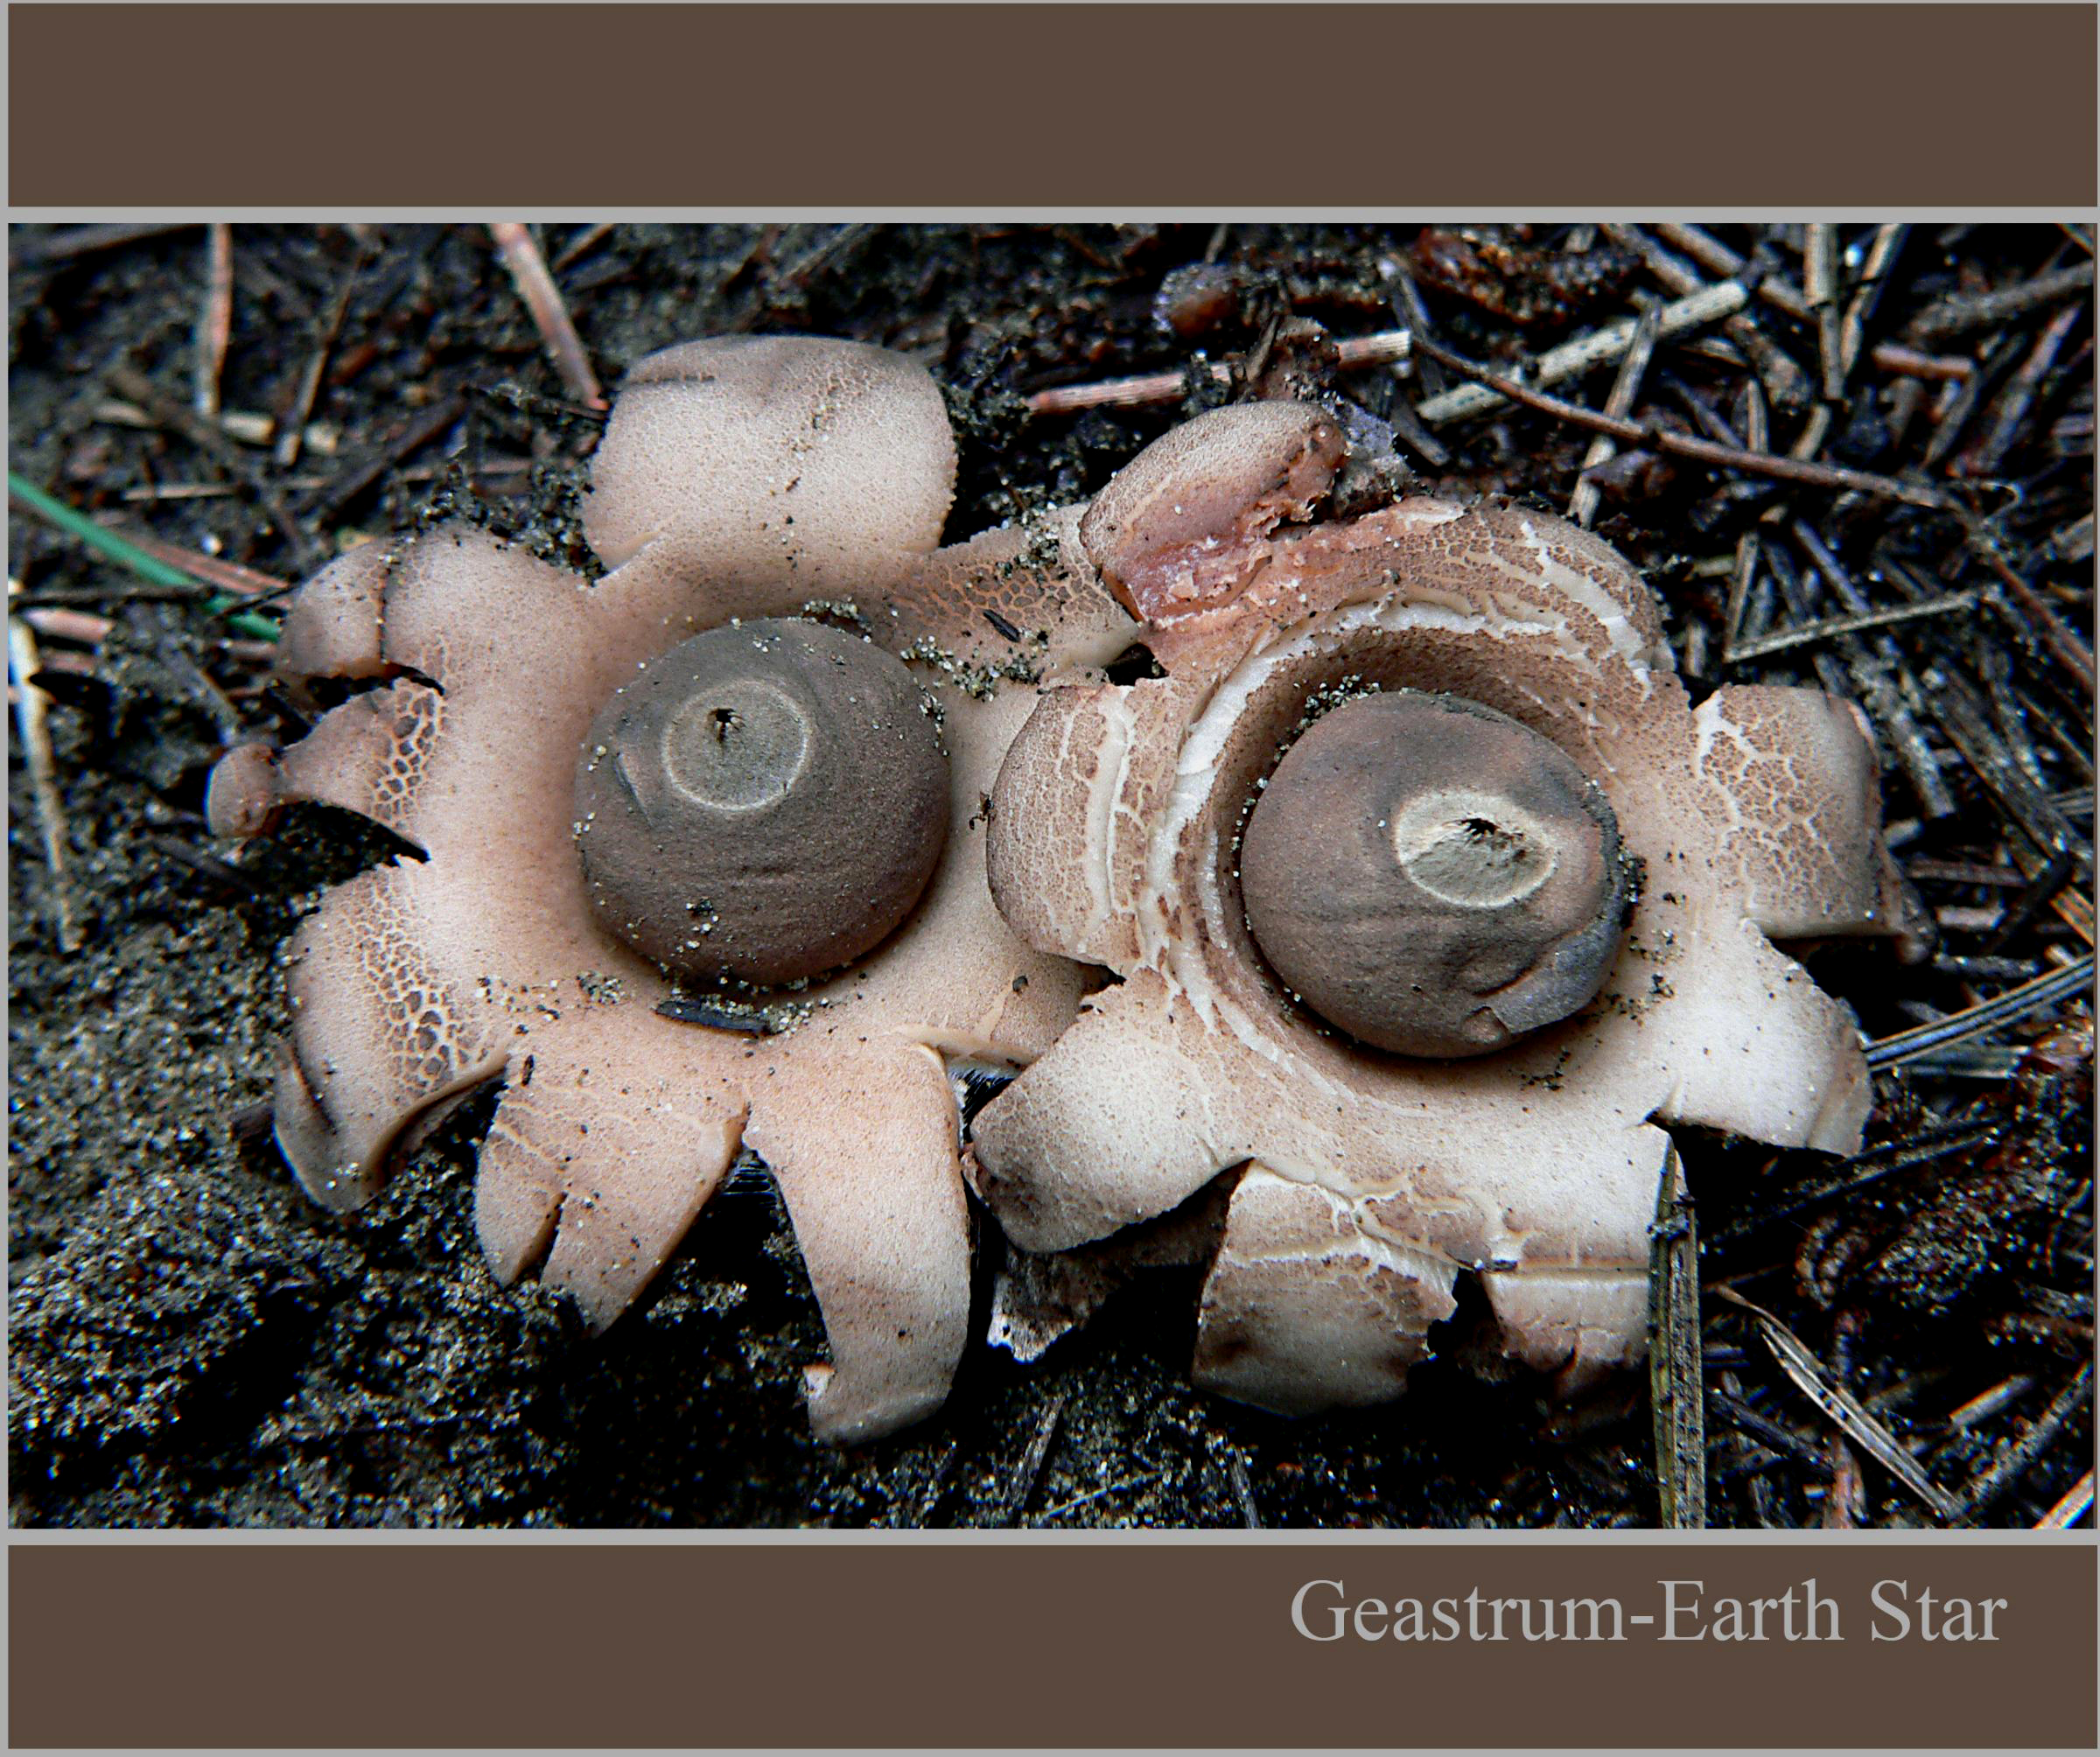
biology, soil, mushroom, fauna, fungus, fungi, geastrum, myriostoma, earthstars, geastrales, cantharellales, oyster mushroom, edible mushroom, shiitake, medicinal mushroom, agaricomycetes, agaricaceae